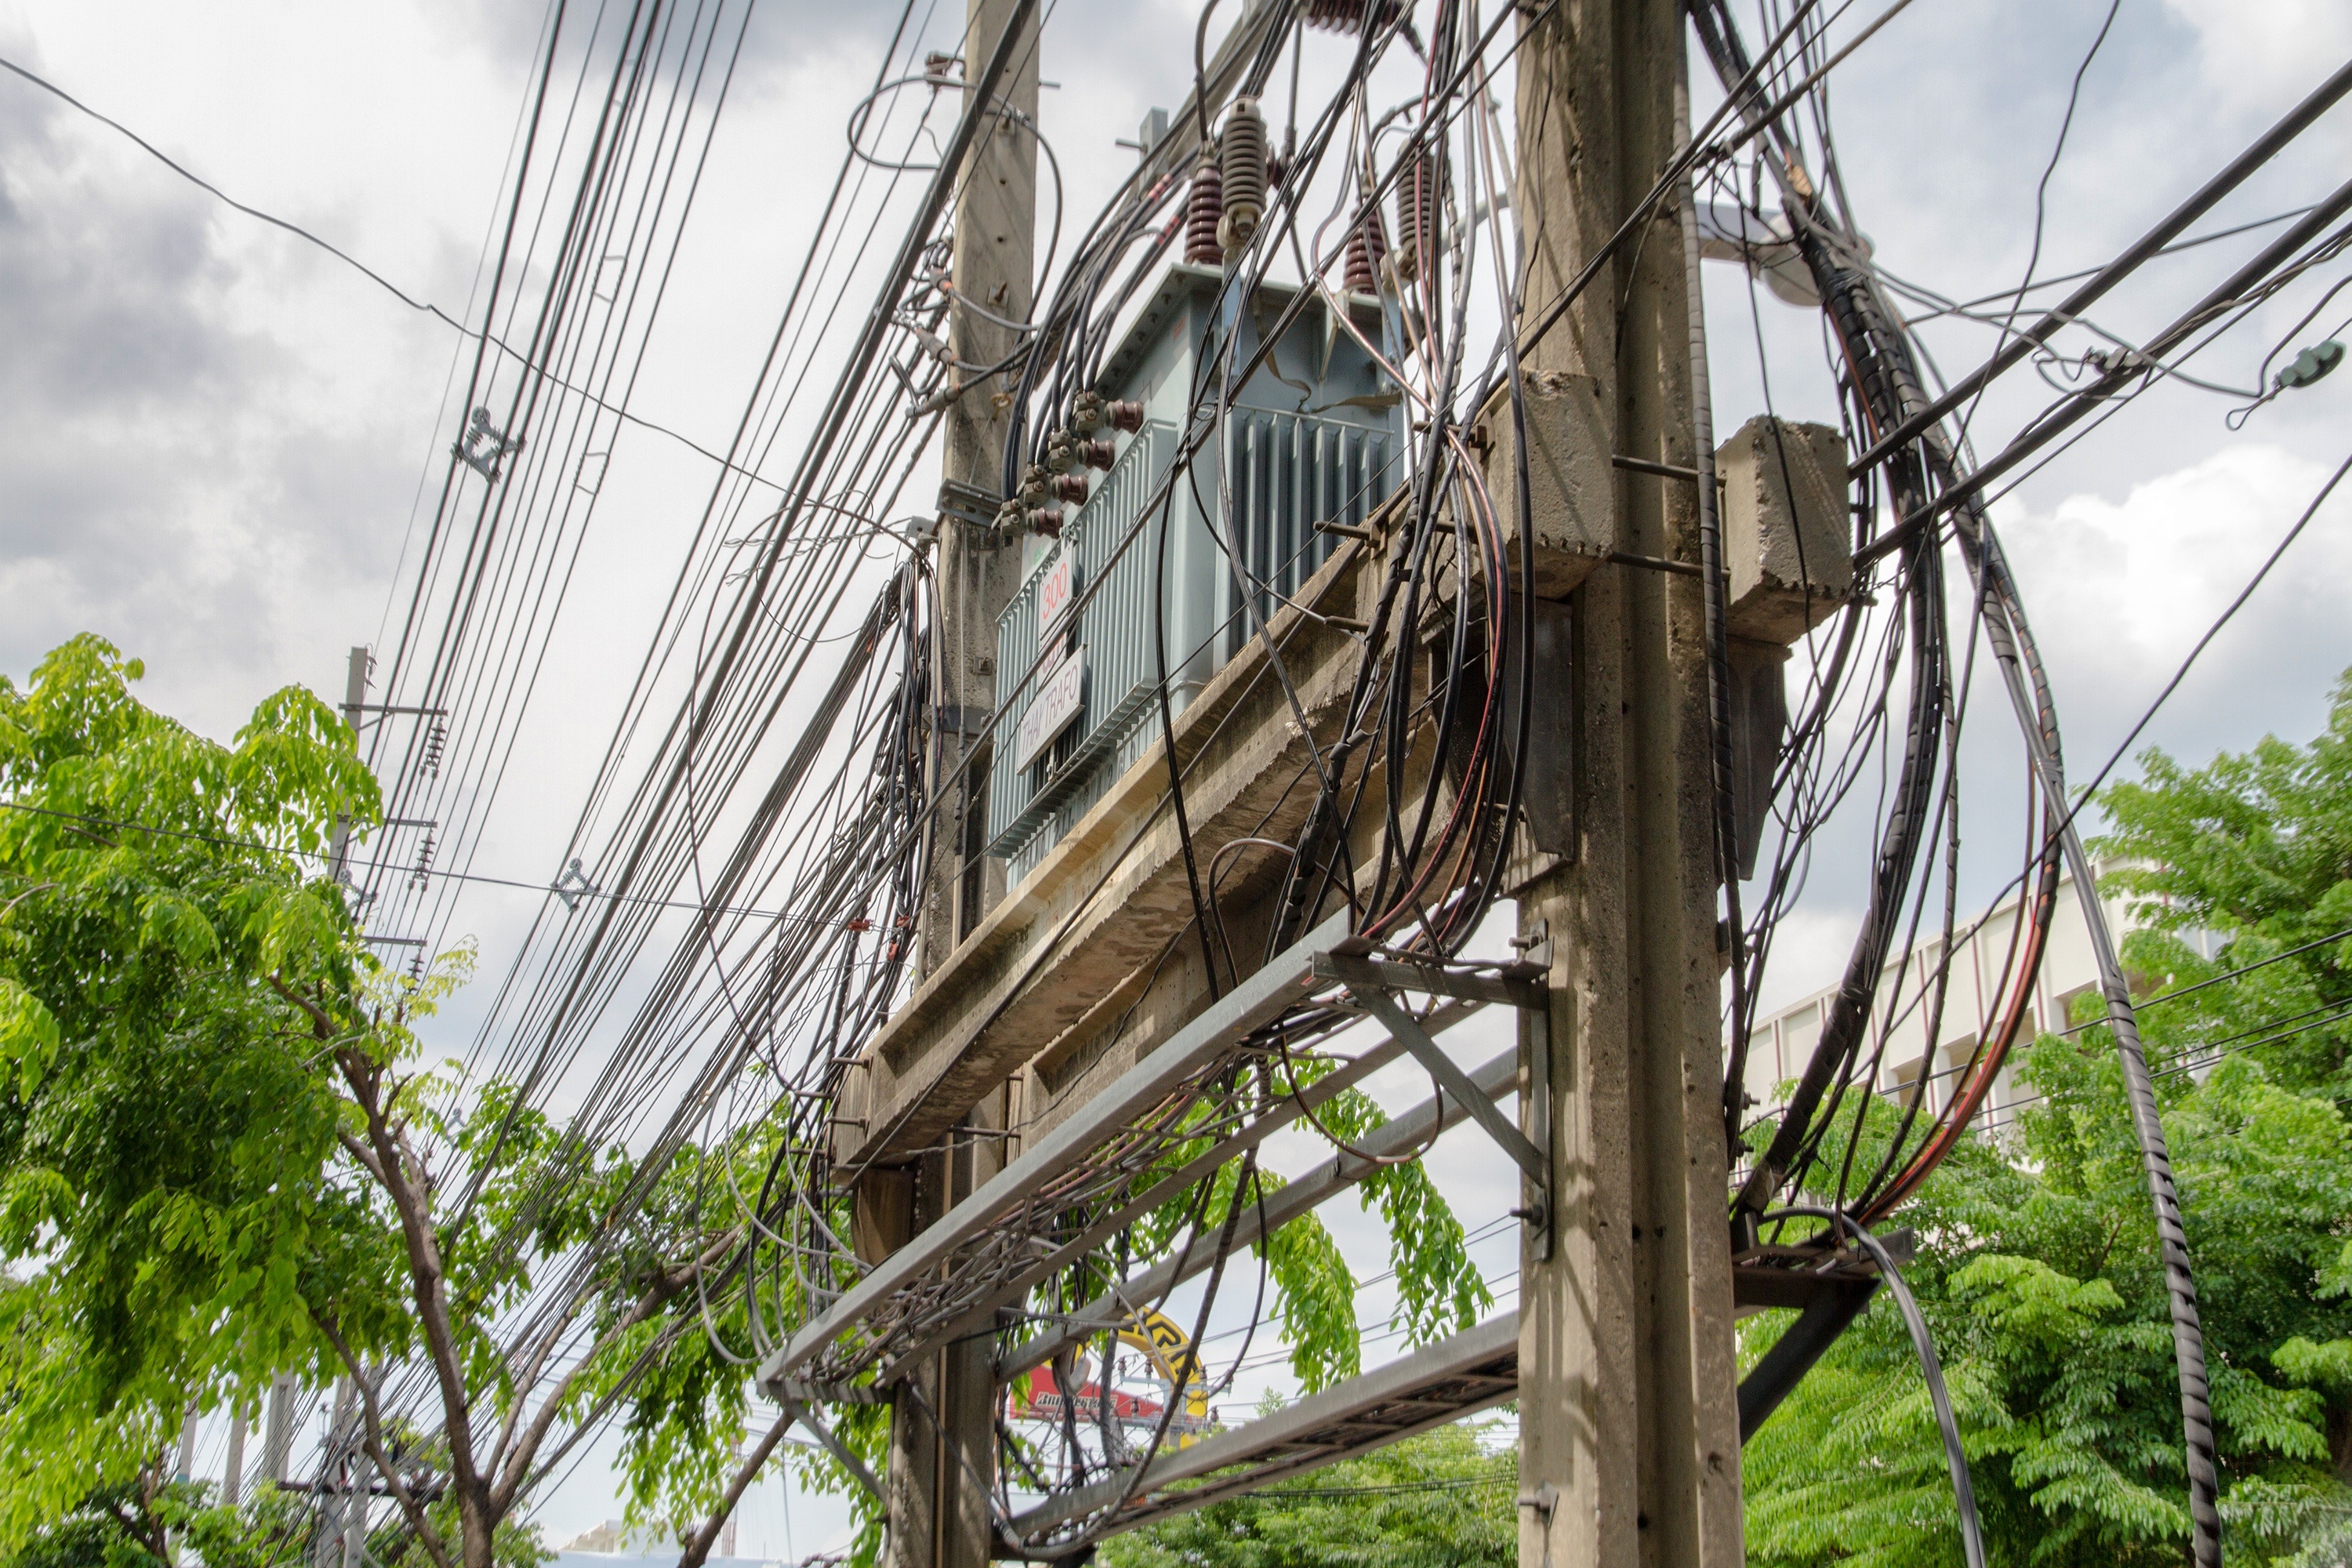
tree, architecture, vehicle, mast, tangle, the power cord, tangled wires